Rego Park

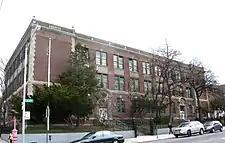
PS 139

Rego Park's public schools, as are the public schools in all of New York City, are operated by the New York City Department of Education. The following elementary schools serve Rego Park and serve grades PK-5 unless otherwise indicated: